Eaton Socon Castle

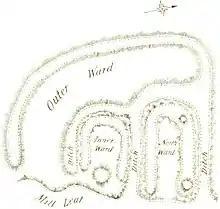
A plan of the castle from J. D. Mackenzie's "The Castles of England: their story and structure"

Castle Hills is a Norman ringwork castle overlying part of a late Saxon vill and medieval village which was deserted, at least in part, to make way for the stronghold. The ringwork was used subsequently as the site of a windmill. The monument is situated on a gravel terrace on the west bank of the River Great Ouse. The ringwork has a bailey on its north side and is surrounded to the west by a ditch enclosing an outer court. The ringwork itself is irregular in plan... A waterfilled ditch 15-20m wide by 1.5m deep runs along the western and southern sides and a slightly shallower 10m wide dry ditch separates the stronghold from the bailey on the northern side. There is a narrow causeway across the junction of these ditches at the north-west.